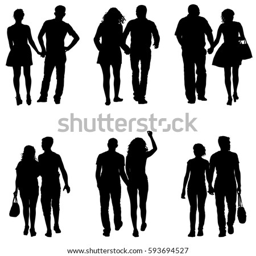
man and woman silhouettes on a white background